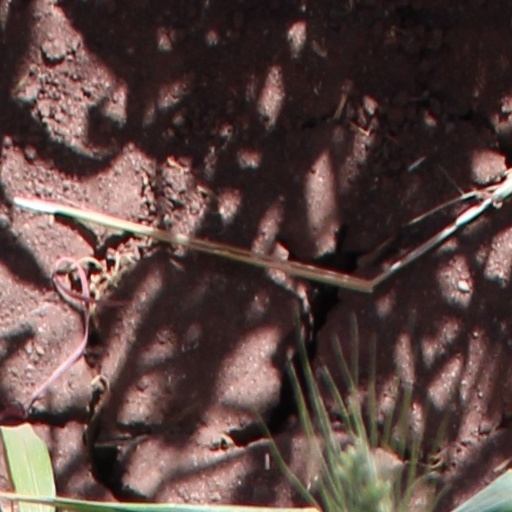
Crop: wheat